Answer in natural language. Which object is closer to black wooden chair with four legs, irregular black plastic garbage or countertop c x? Choose between the following options: irregular black plastic garbage or countertop c x
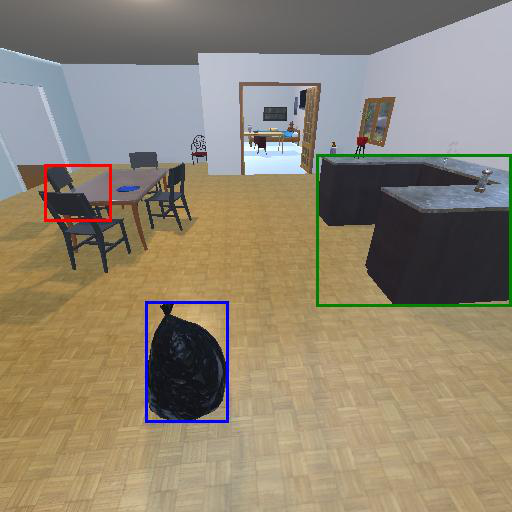
<answer>irregular black plastic garbage</answer>